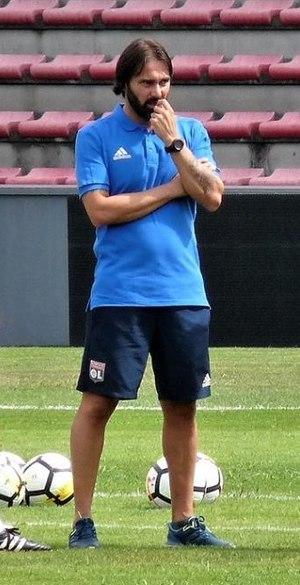
Reynald Pedros, entraîneur de L'olympique lyonnais féminin, lors de la préparation d'avant saison en août 2017 à Toulouse.
Les The Best FIFA Football Awards 2018 sont décernés le 24 septembre 2018, à Londres, au Royaume-Uni.